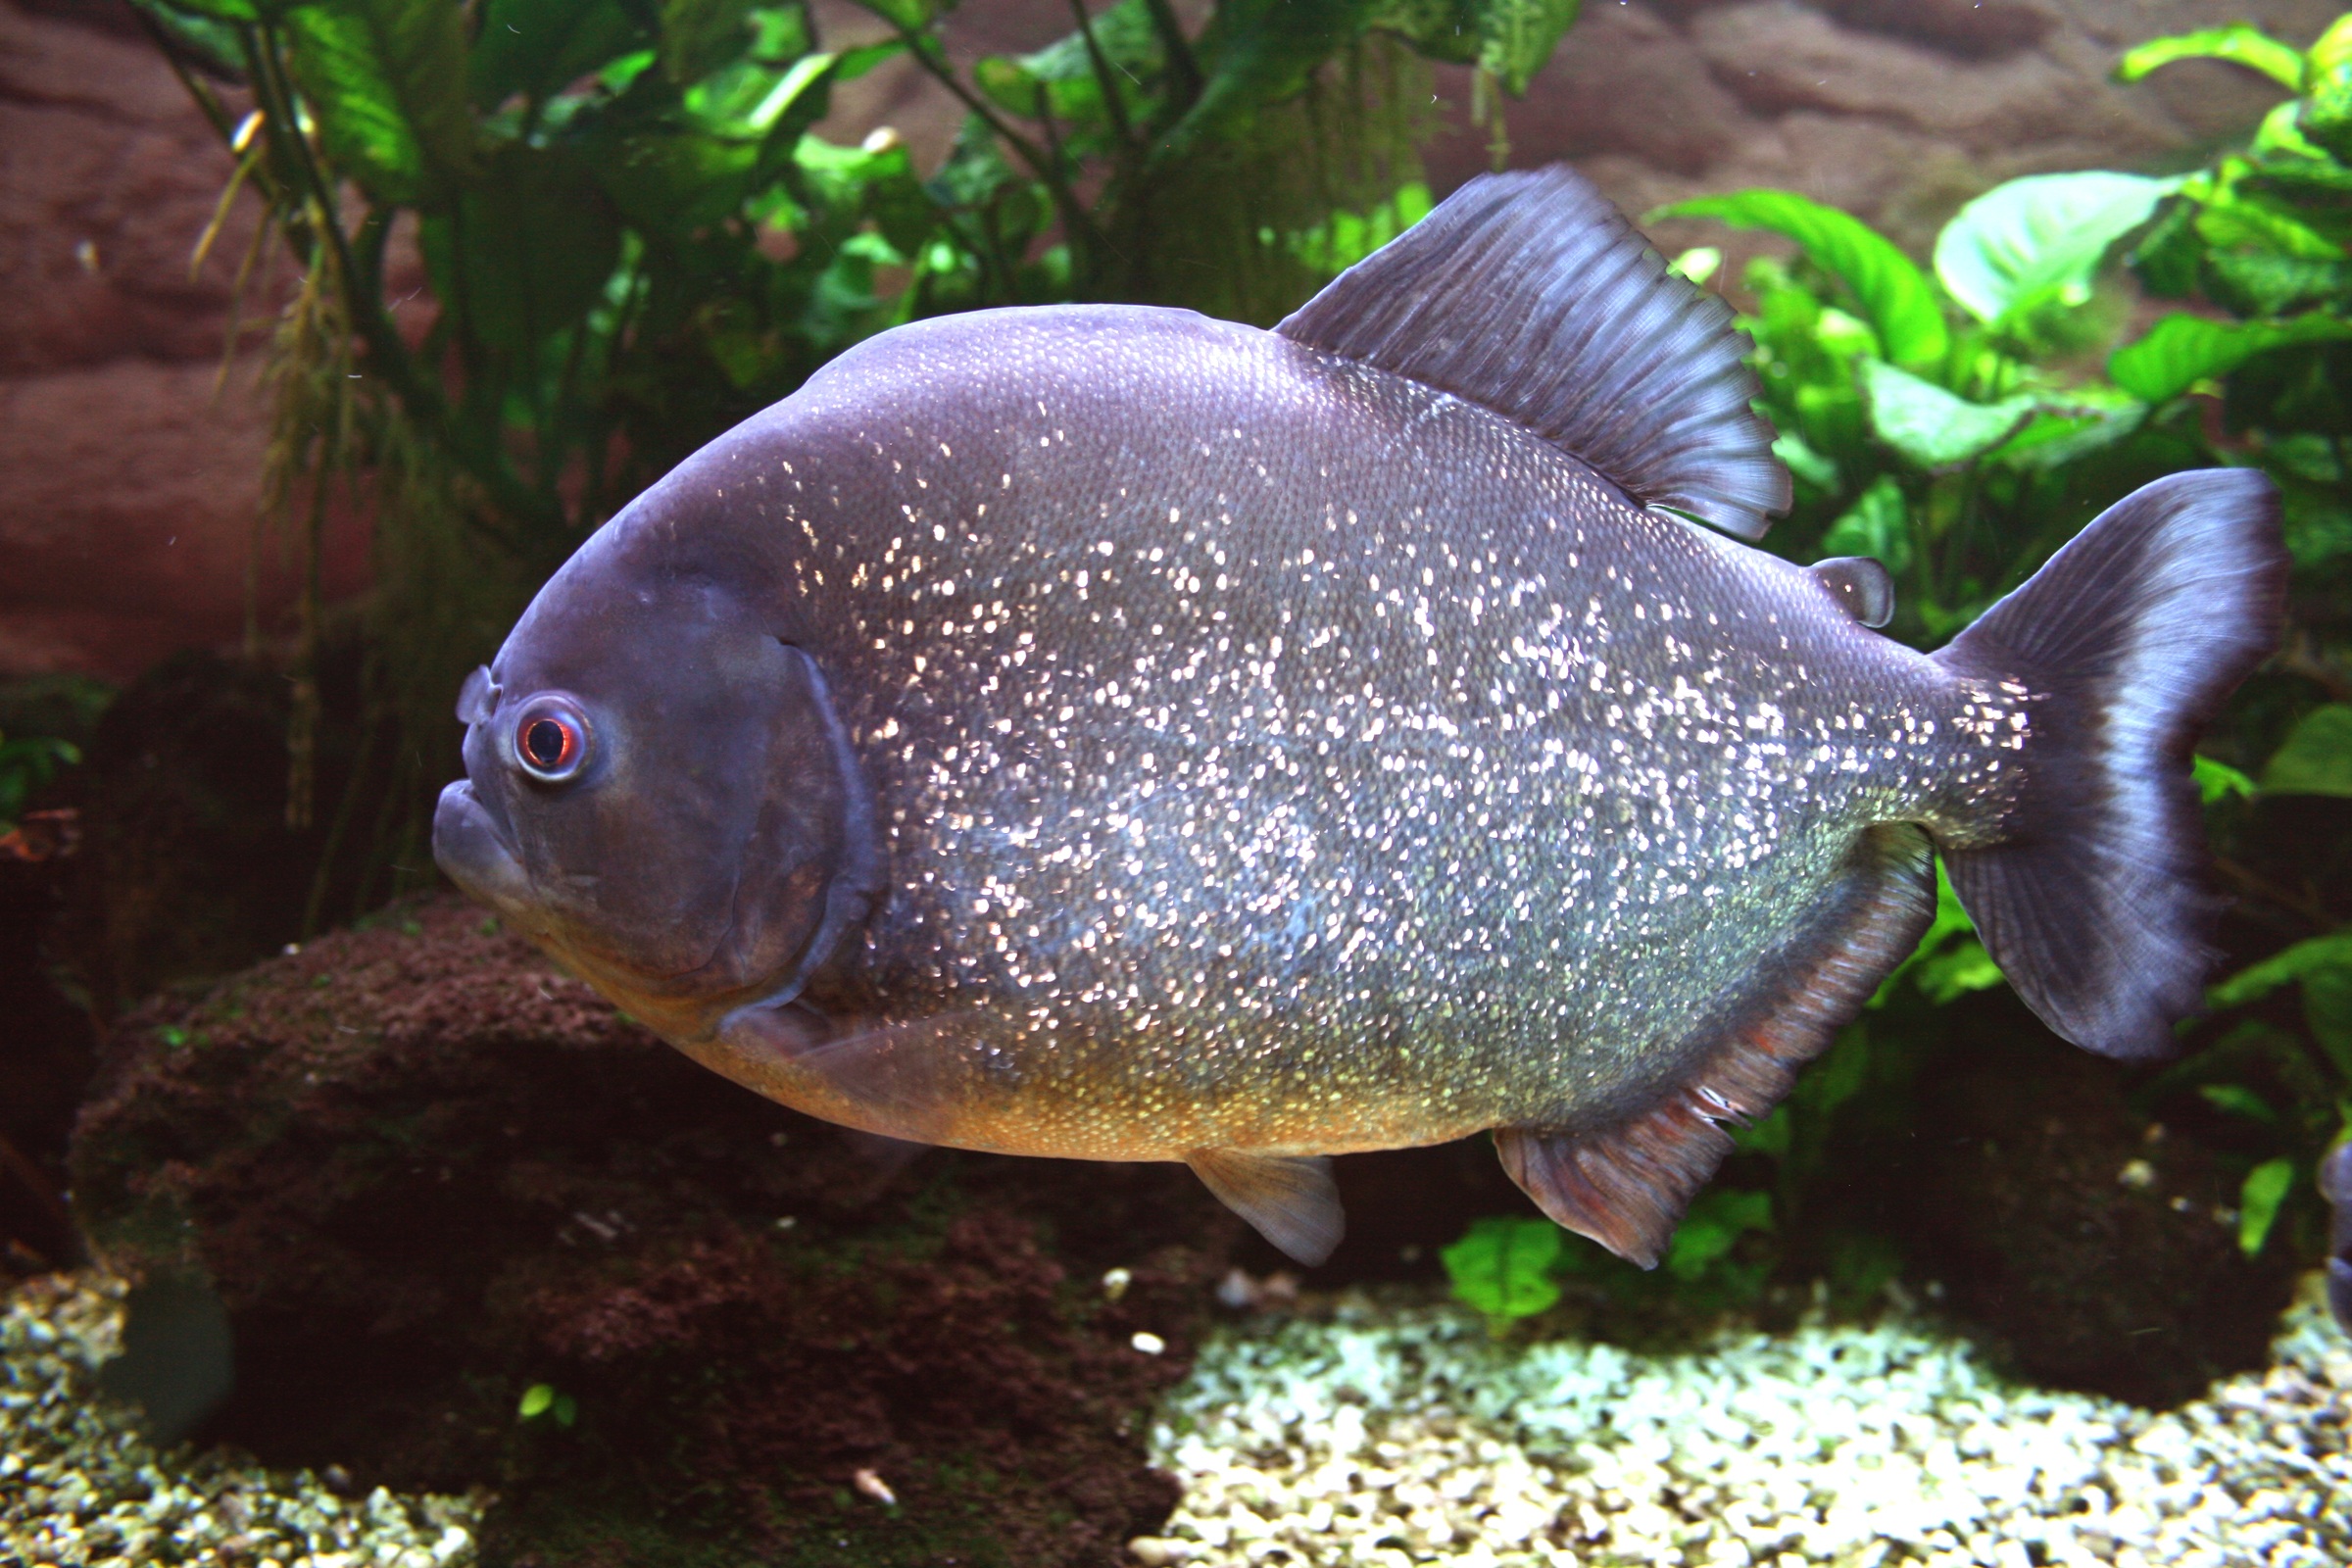
underwater, tropical, biology, predator, fish, fauna, swimming, reef, aquarium, tank, amazon, piranha, dangerous, organism, marine biology, coral reef fish, freshwater aquarium, pomacanthidae, red bellied, pygocentrus natterei